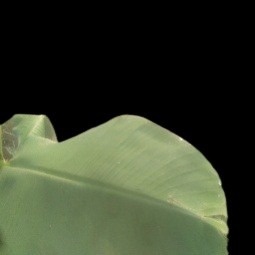
Label: Healthy